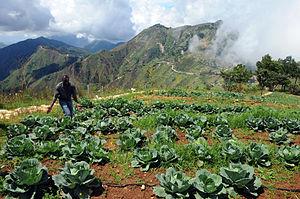
Kenscoff est une commune d'Haïti située dans le département de l'Ouest et dans l'arrondissement de Port-au-Prince.